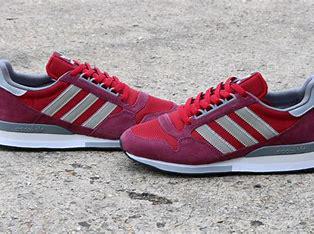
Brand: Adidas
Model: ZX 500